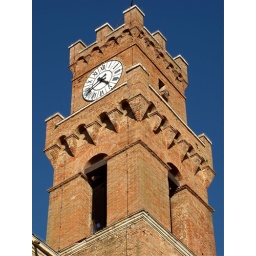
Central clock tower in Pienza